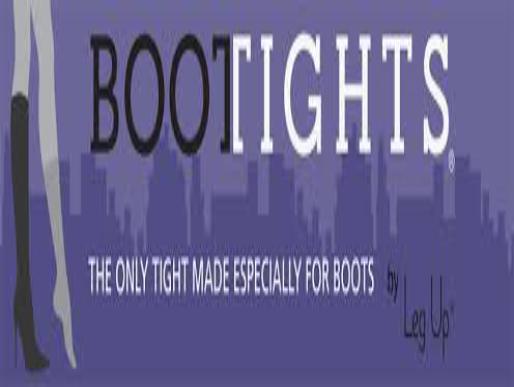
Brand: Bootights
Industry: Clothes